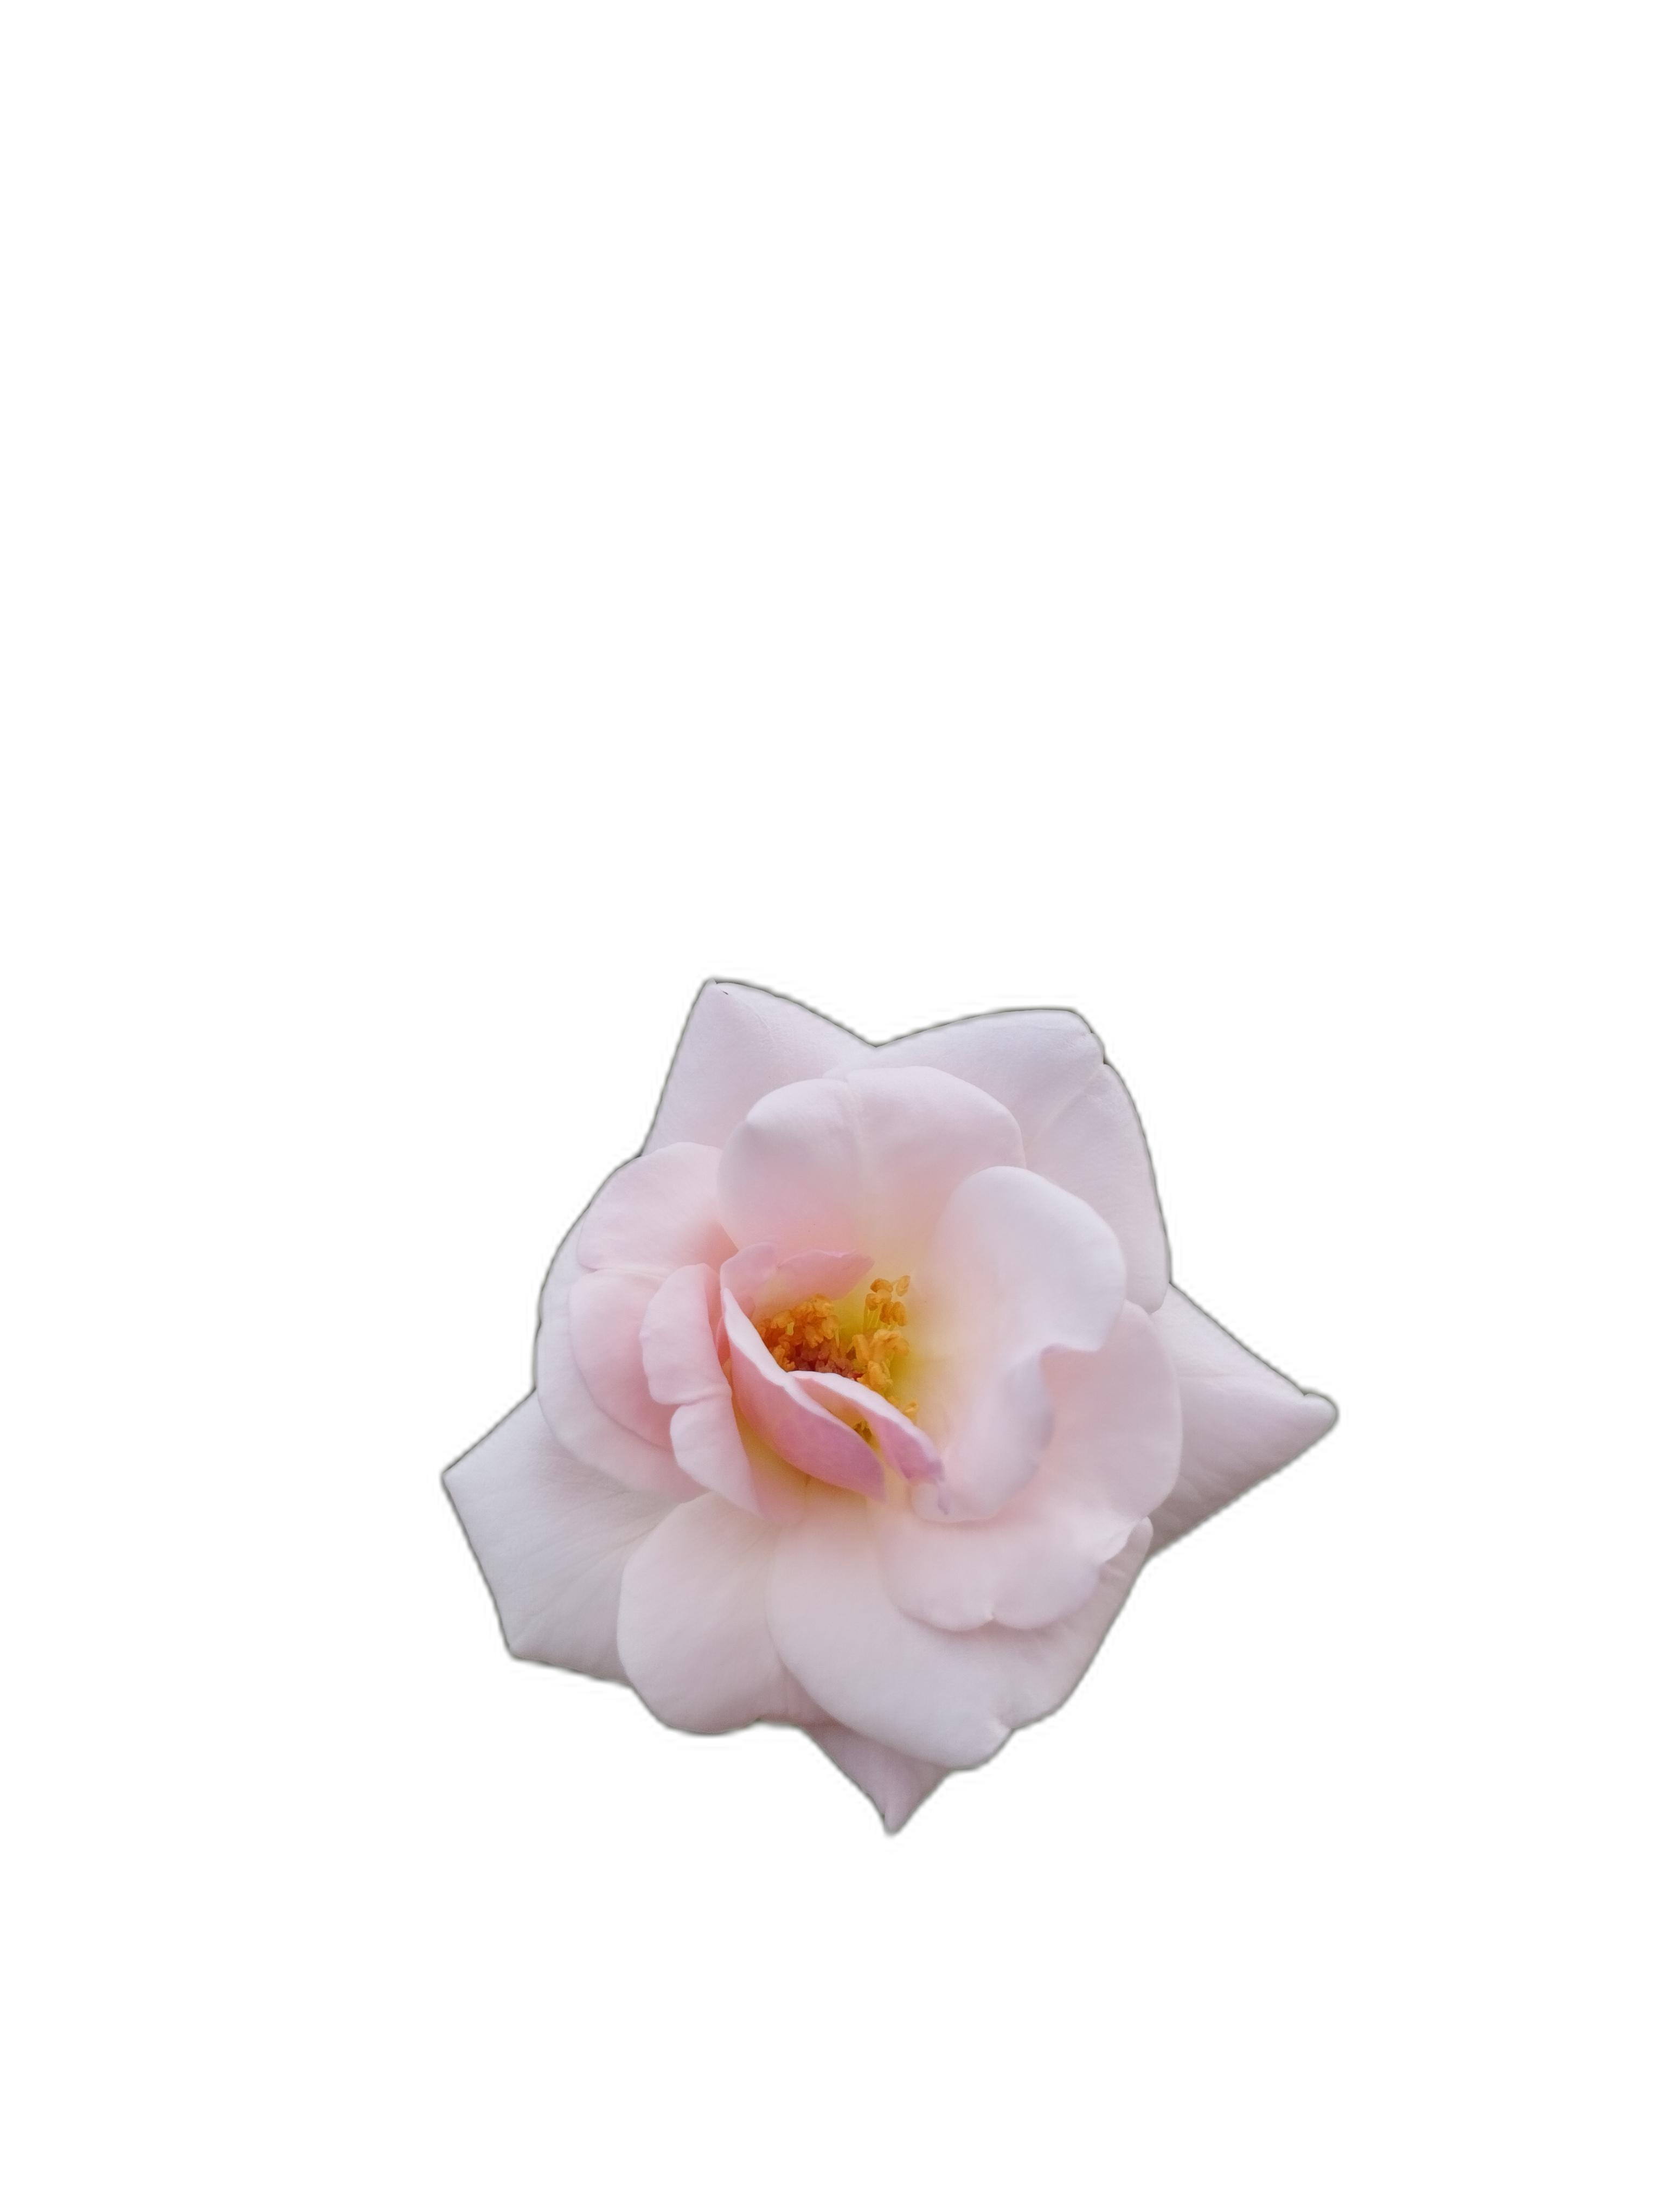
Label: Rose